Katherine Hagedorn

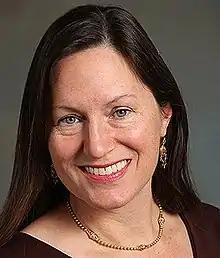

Katherine Johanna Hagedorn (October 16, 1961November 12, 2013) was an American ethnomusicologist. Born in Summit, New Jersey to a white family, she became a traditional Cuban drummer and Santería priestess.